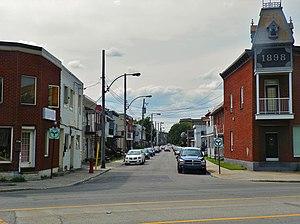
La rue Lepailleur dans le quartier Mercier, Montréal (Québec)
Mercier-Est, est un quartier sociologique de la Ville de Montréal situé dans l'arrondissement de Mercier–Hochelaga-Maisonneuve. La rue principale qui divise le nord et le sud de ce quartier est la rue Sherbrooke Est.